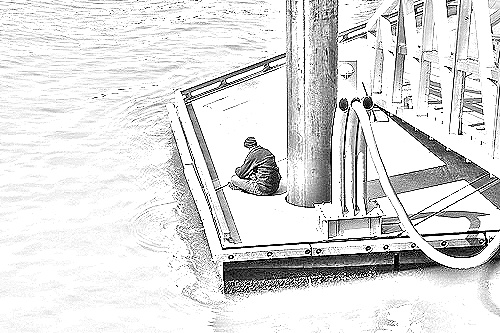
Portrait style: Sketch Portrait